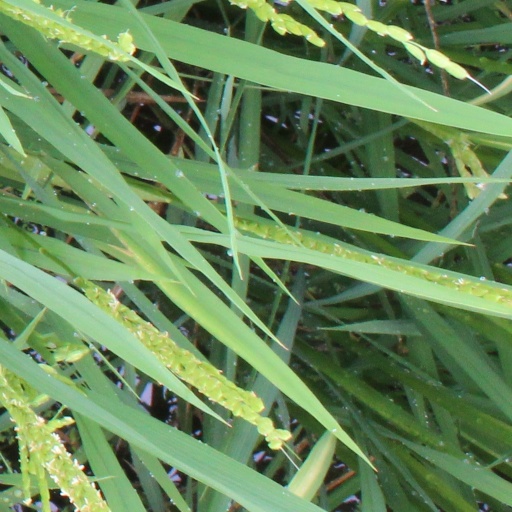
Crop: rice